Buddhism in Pakistan

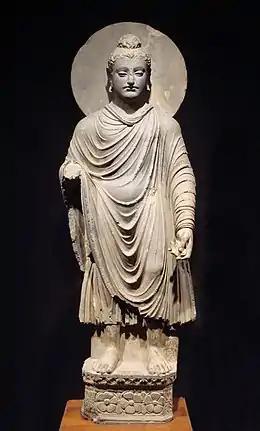
Standing Buddha from Gandhara, 1st–2nd century CE (Peshawar basin, Pakistan)

Buddhism in Pakistan took root some 2,300 years ago under the Mauryan king Ashoka who sent missionaries to the Kashmira-Gandhara region of North West Pakistan extending into Afghanistan, following the Third Buddhist council in Pataliputra (modern India).